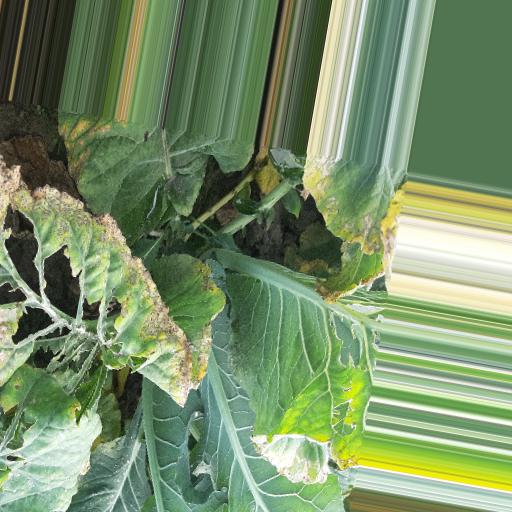
Label: Black Rot